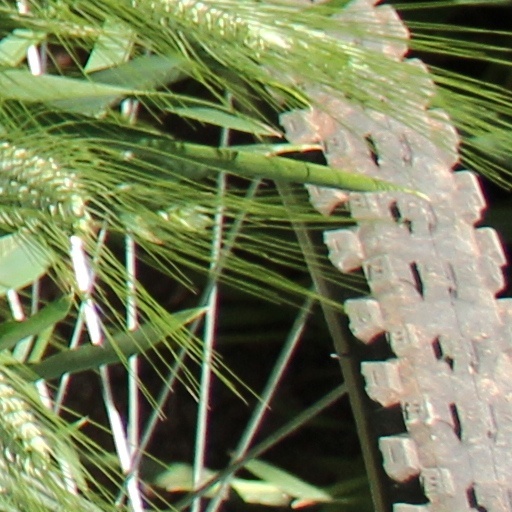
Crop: wheat